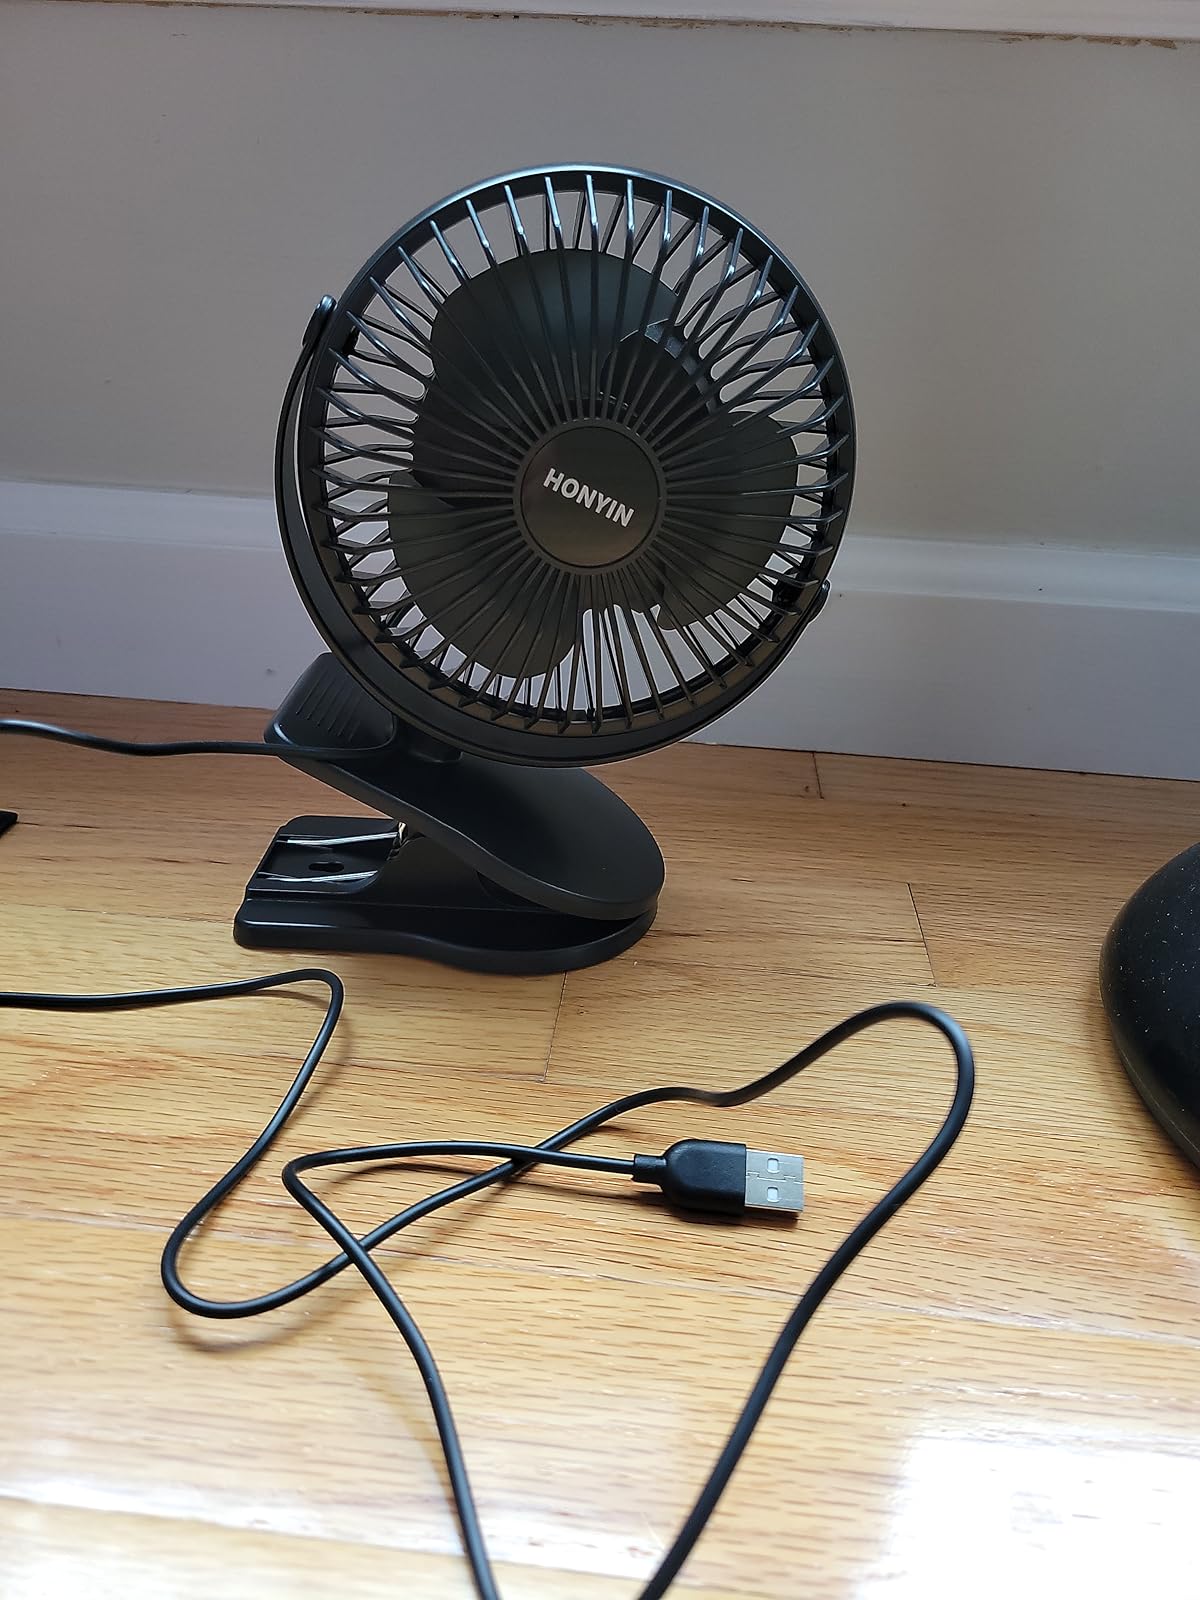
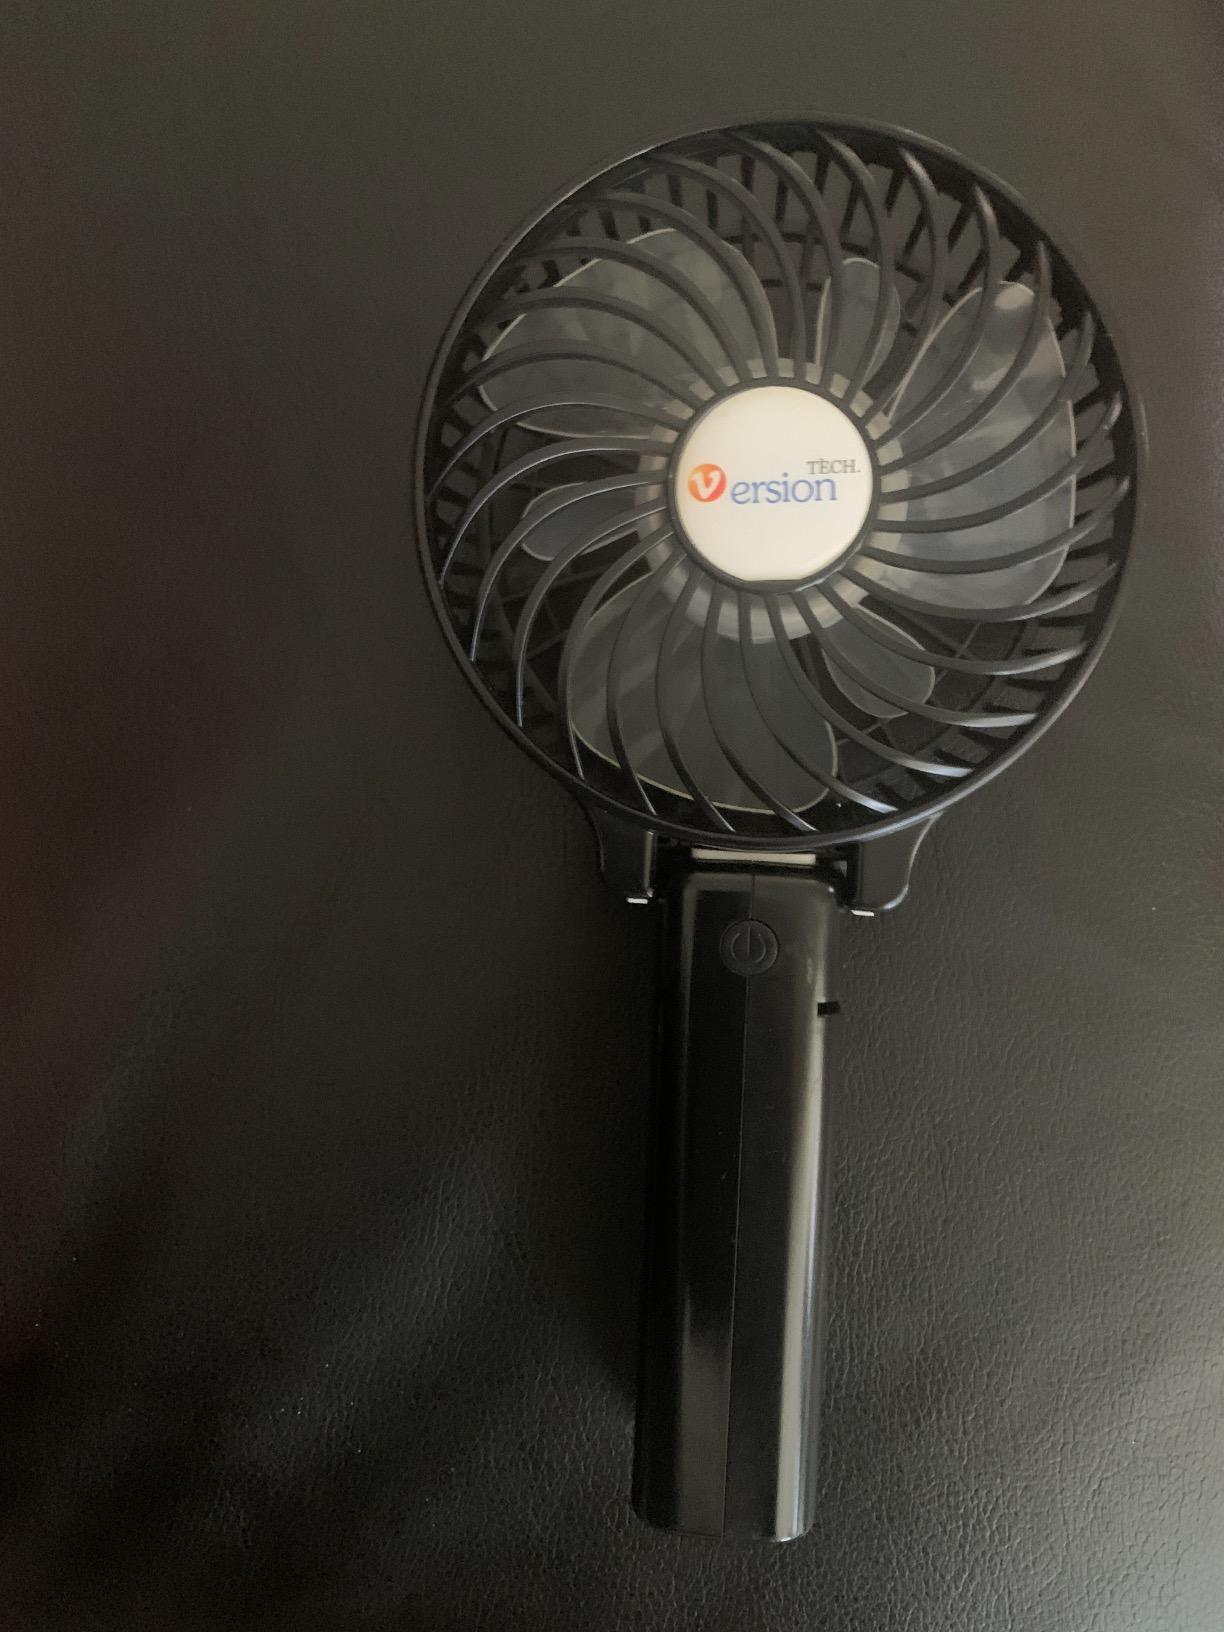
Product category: fan
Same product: no